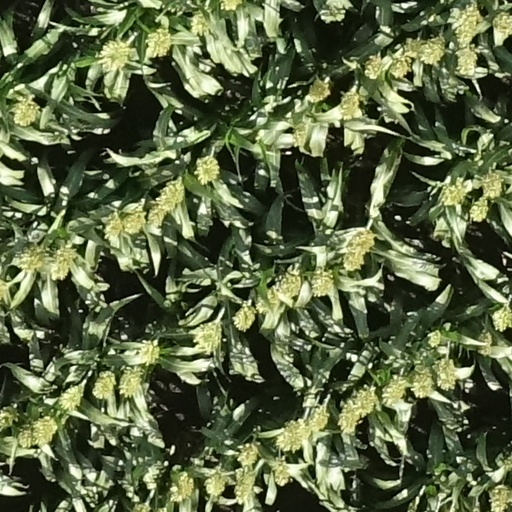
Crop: sorghum